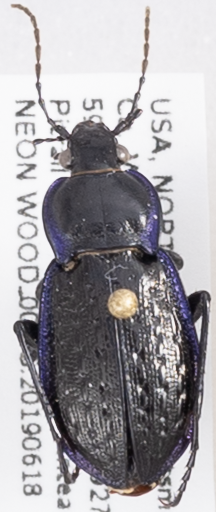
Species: Carabus serratus
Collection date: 2019-06-18
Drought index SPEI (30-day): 0.024
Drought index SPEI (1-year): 0.9
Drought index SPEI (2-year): -0.044